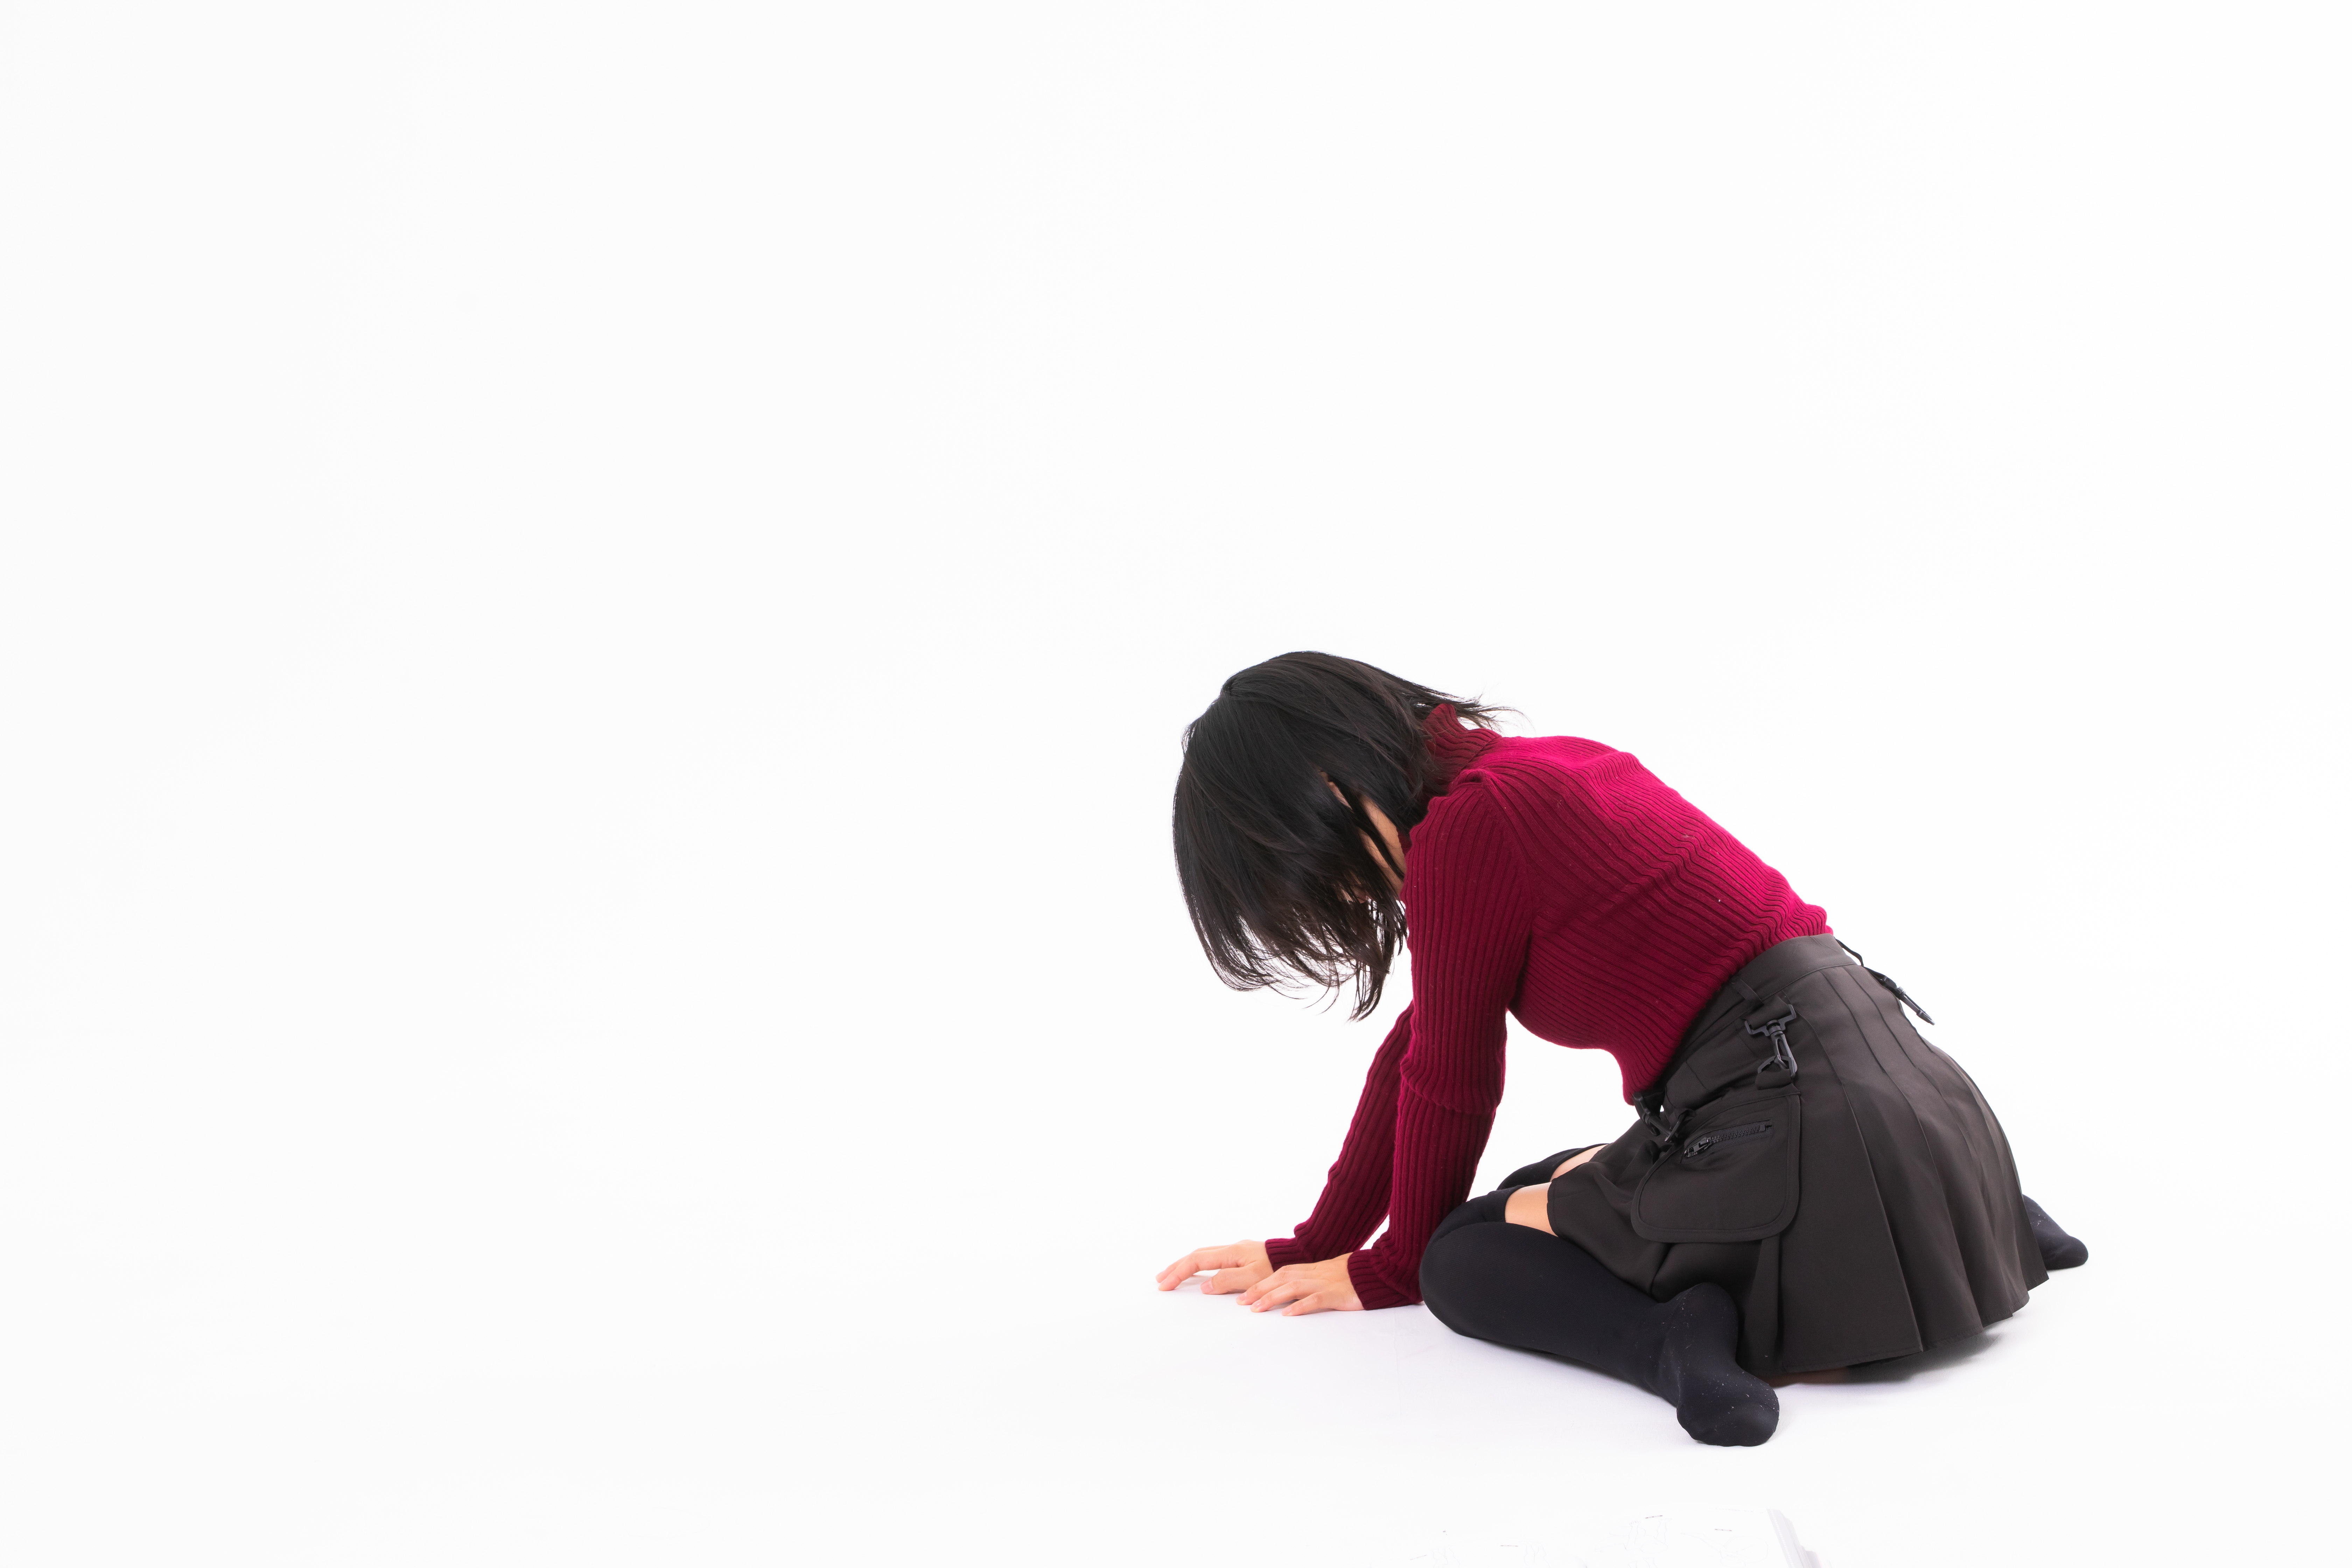
woman, arm, shoulder, sitting, pink, joint, crawling, leg, dance, knee, photography, stock photography, child, kneeling, performing arts, magenta, sportswear, trousers